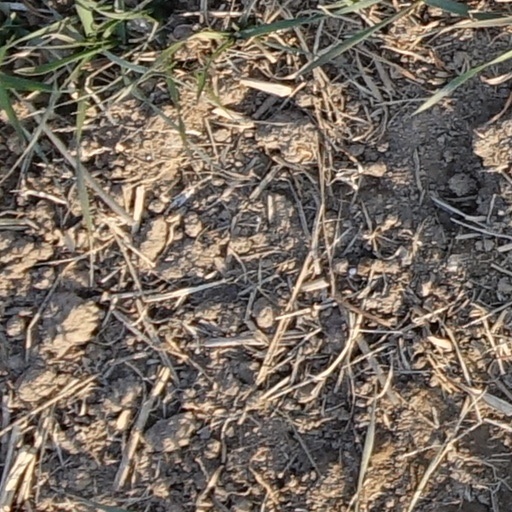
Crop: wheat